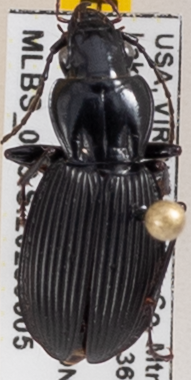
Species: Pterostichus lachrymosus
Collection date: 2023-09-05
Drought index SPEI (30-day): -1.93
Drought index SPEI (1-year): -0.058
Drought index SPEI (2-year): -0.492